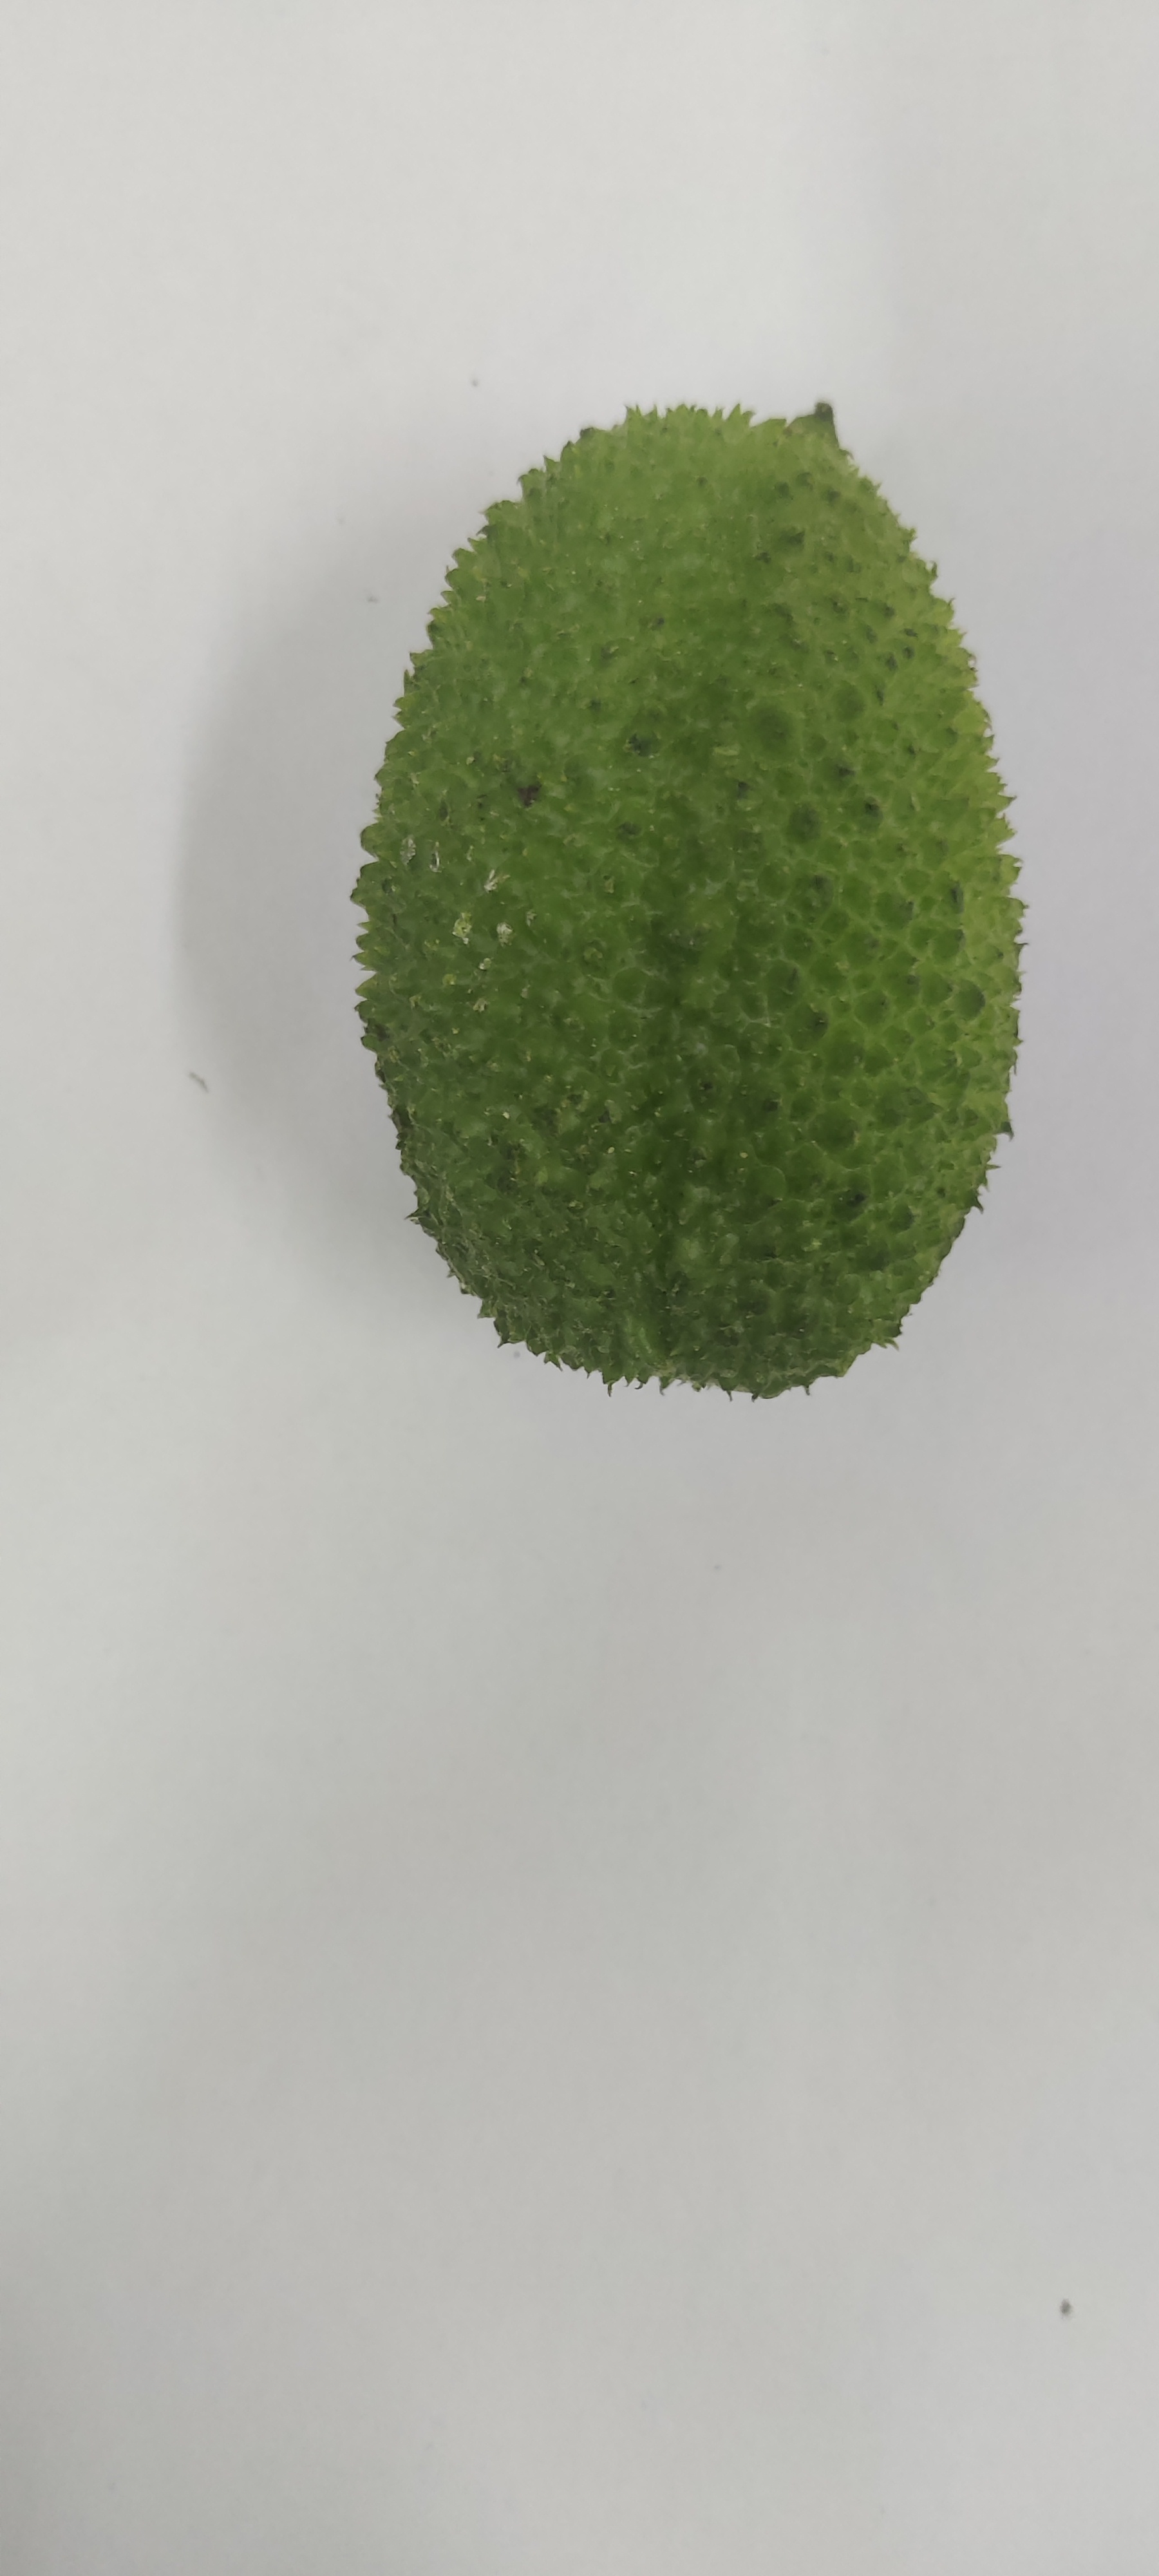
Crop: Spiny Gourd
Condition: Fresh